Ernest Morales III

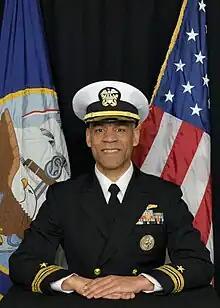
Official Navy Reserve Portrait

Morales enlisted in the United States Navy Reserve under the Navy's Advanced Pay Grade program. He later received a direct commission as an Ensign in the Navy Reserve, where he served for 22 years, retiring as a Lieutenant Commander with the Joint Intelligence Center (JICCENT), US Central Command (USCENTCOM).